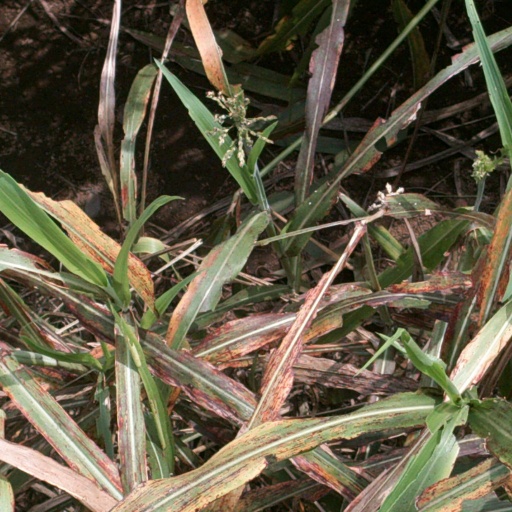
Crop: sorghum